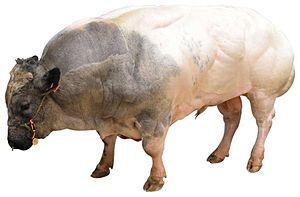
Bos taurus est le nom scientifique donné à l'ensemble des bovins domestiques de l'Ancien Monde issus de l'aurochs sauvage. Il s'agit d'une espèce de mammifères ruminants de grande taille. Deux sous-espèces principales sont distinguées : la Vache domestique d'Europe et le Zébu, auxquelles certains auteurs ajoutent Bos taurus primigenius, l'Aurochs éteint au XVIIᵉ siècle sous sa forme sauvage, mais dont les éleveurs tentent de reconstituer une race très proche.
La blanc bleu belge est une race bovine belge destinée à la production de viande.
Le littoral de la mer du Nord est le berceau d'une population bovine originale. Les races qui en sont issues présentent des caractères communs.